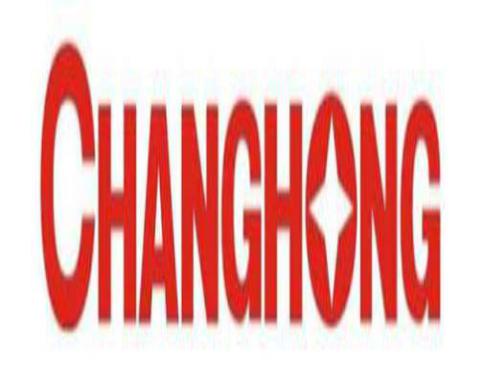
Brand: changhong
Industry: Electronic